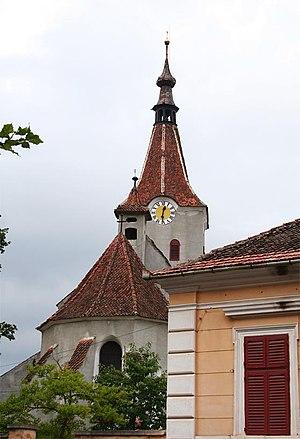
Râșnov est une ville du Județ de Brașov, en Transylvanie, Roumanie.